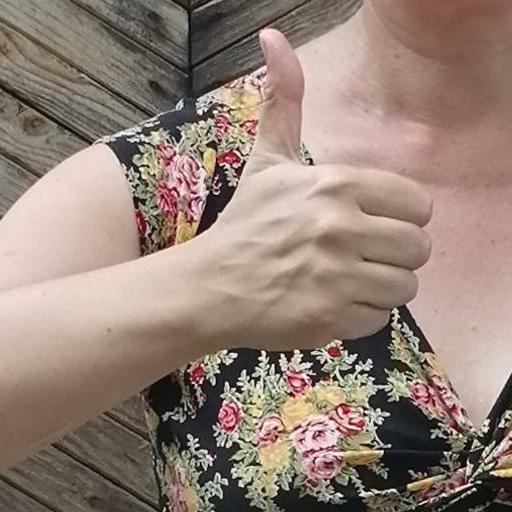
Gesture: like